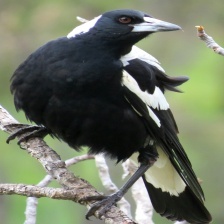
Species: EURASIAN MAGPIE
Scientific name: PICA PICA
ImageNet parent category: magpie